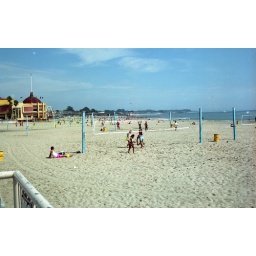
California beach volleyballPhotos from our cross-country road trip (1990) in a borrowed Ford Econoline van.Scanned film negatives.